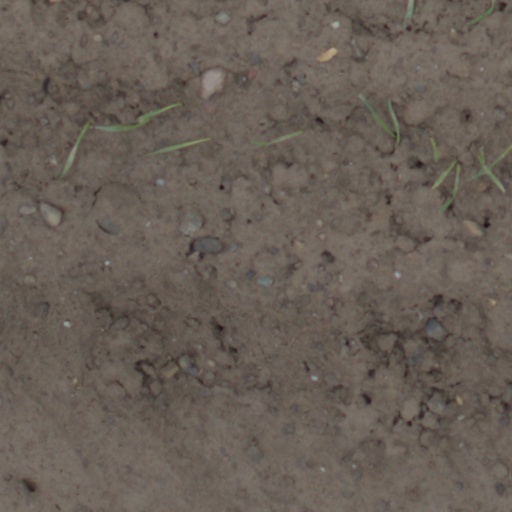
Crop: wheat